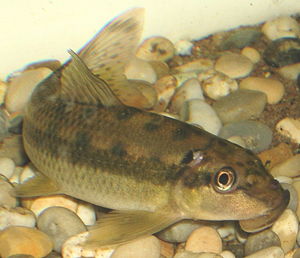
Gyrinocheilus
Gyrinocheilus aymonieri
Gyrinocheilus aymonieri
Gyrinocheilus er den eneste slægt i familien Gyrinocheilidae, en familie af små sydøstasiatiske fisk af ordenen Cypriniformes, som lever i hurtigtstrømmende bjergbække. De holder fast til objekter ved at anvende deres sugekoplignende mund, og, på trods af navnet, spiser en bred vifte af detritus, end kun på alger.